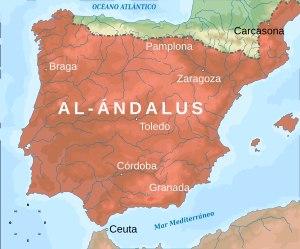
Al-Andalus est le terme qui désigne l'ensemble des territoires de la péninsule Ibérique et certains du sud de la France qui furent, à un moment ou un autre, sous domination musulmane entre 711 et 1492. L'Andalousie actuelle, qui en tire son nom, n'en constitua longtemps qu'une petite partie.